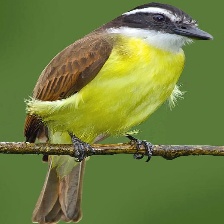
Species: GREAT KISKADEE
Scientific name: PITANGUS SULPHURATUS